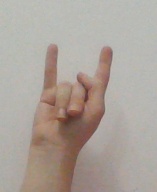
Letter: la